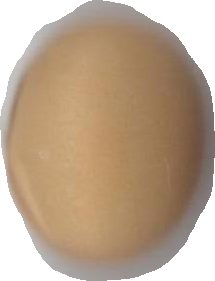
Variety: Anjasmoro